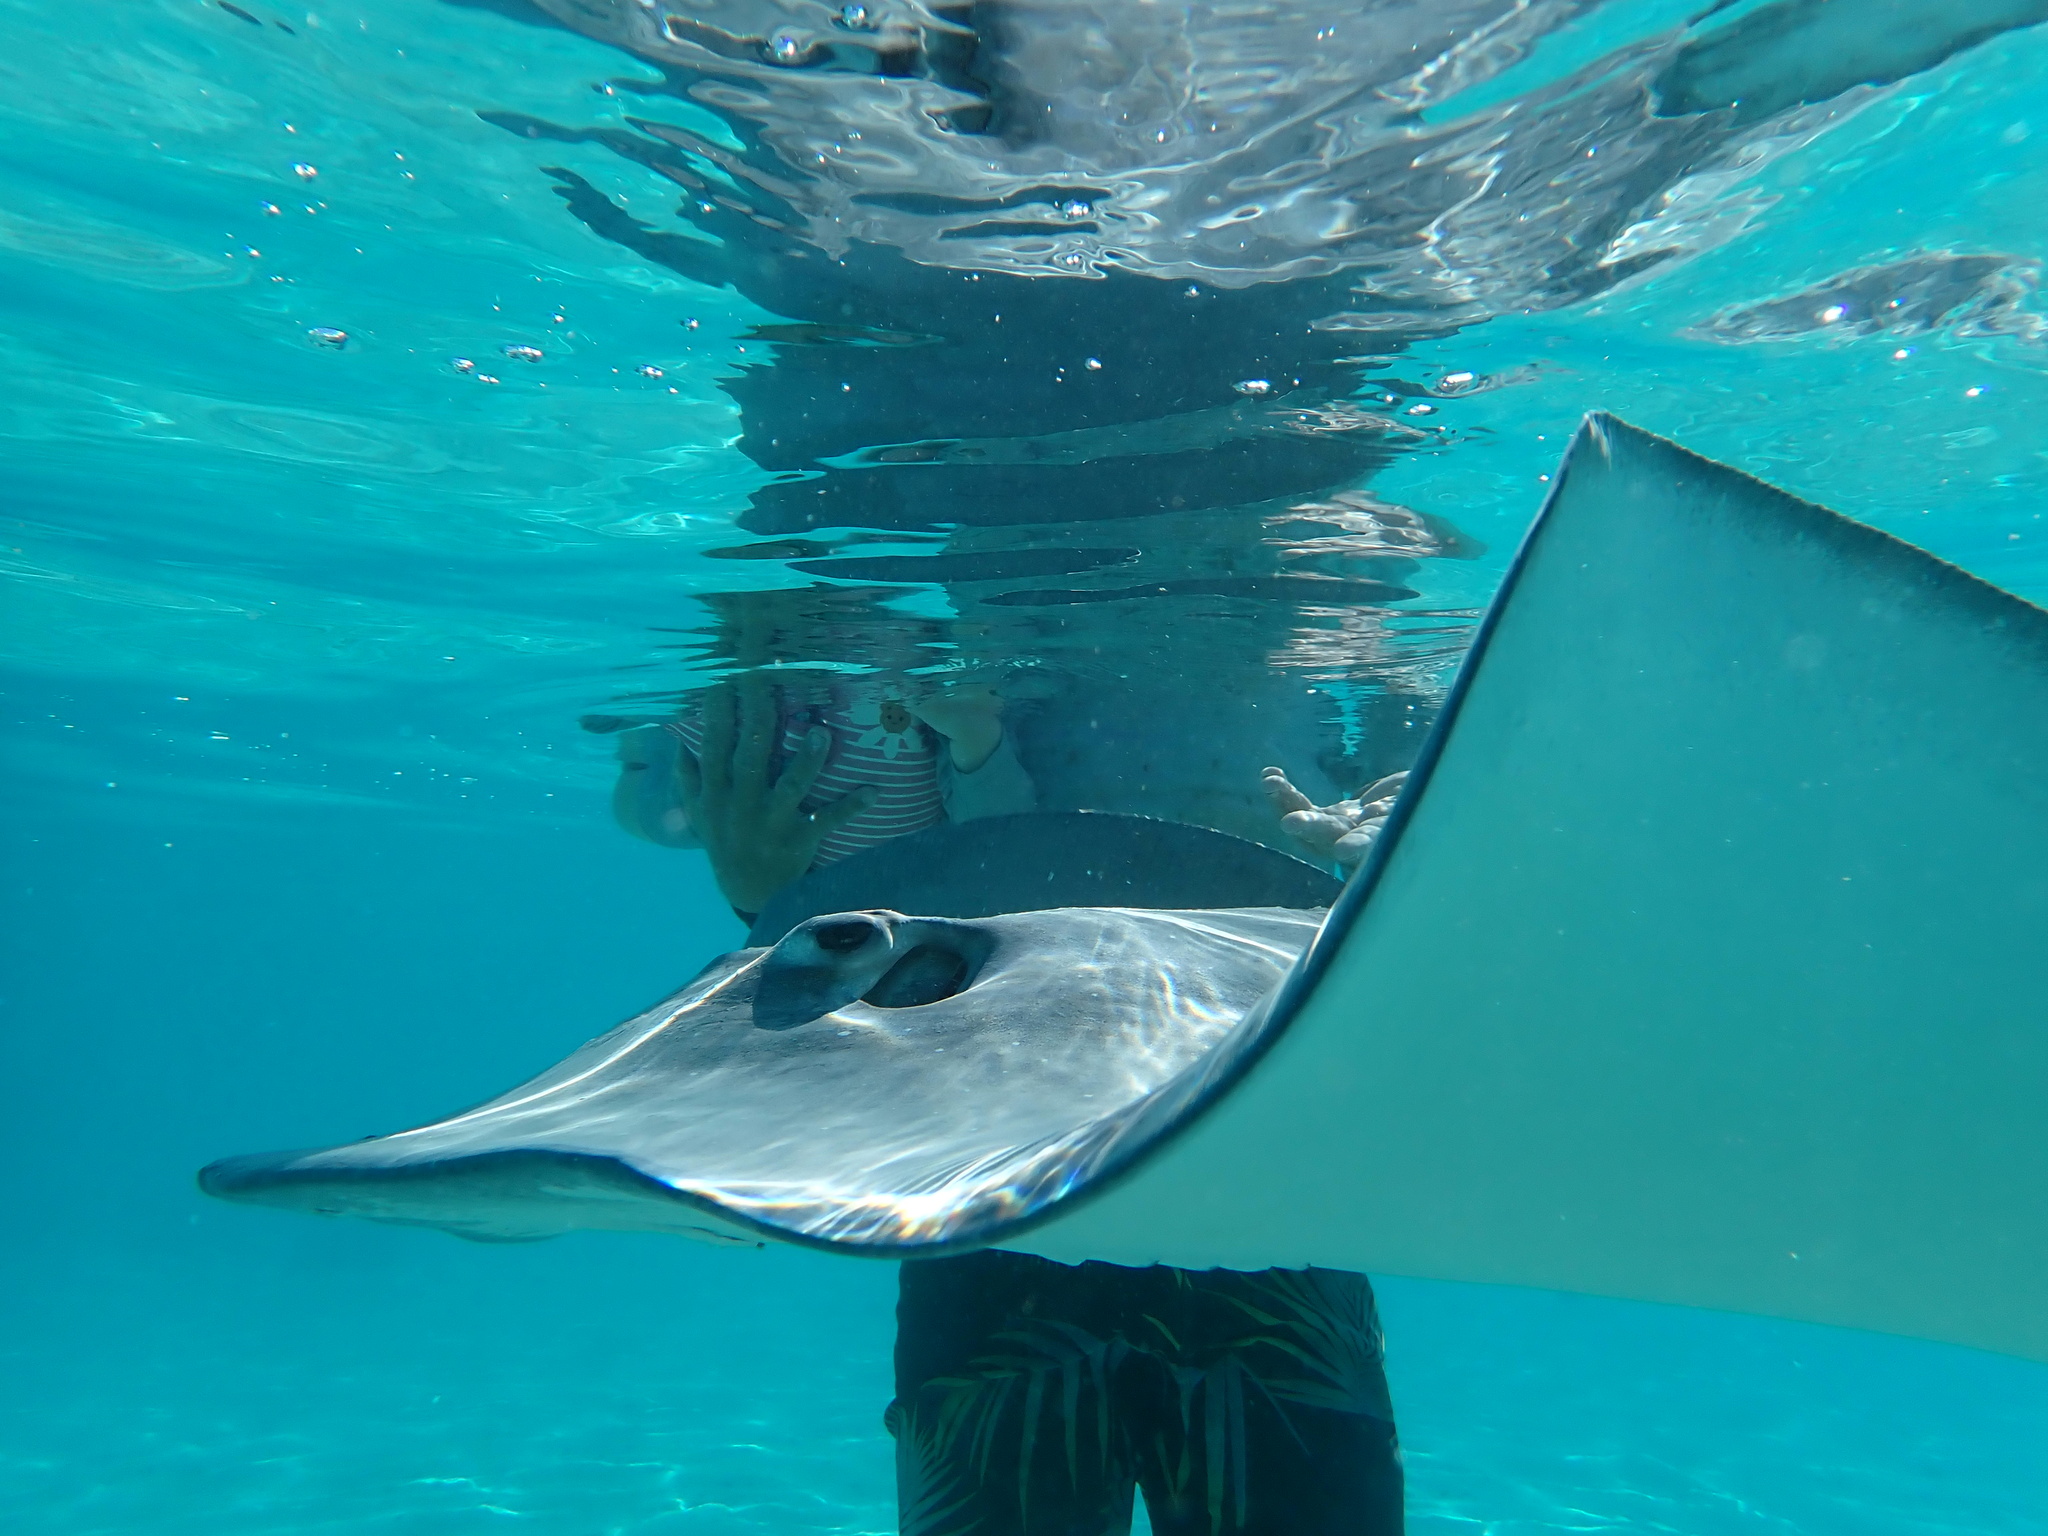
fish (species not among the labelled classes)